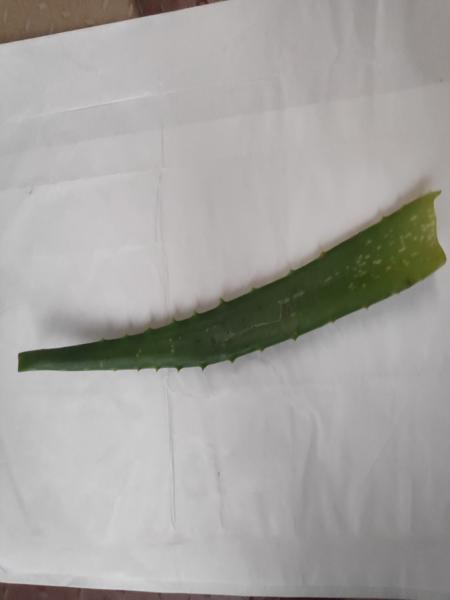
Plant: Aloevera